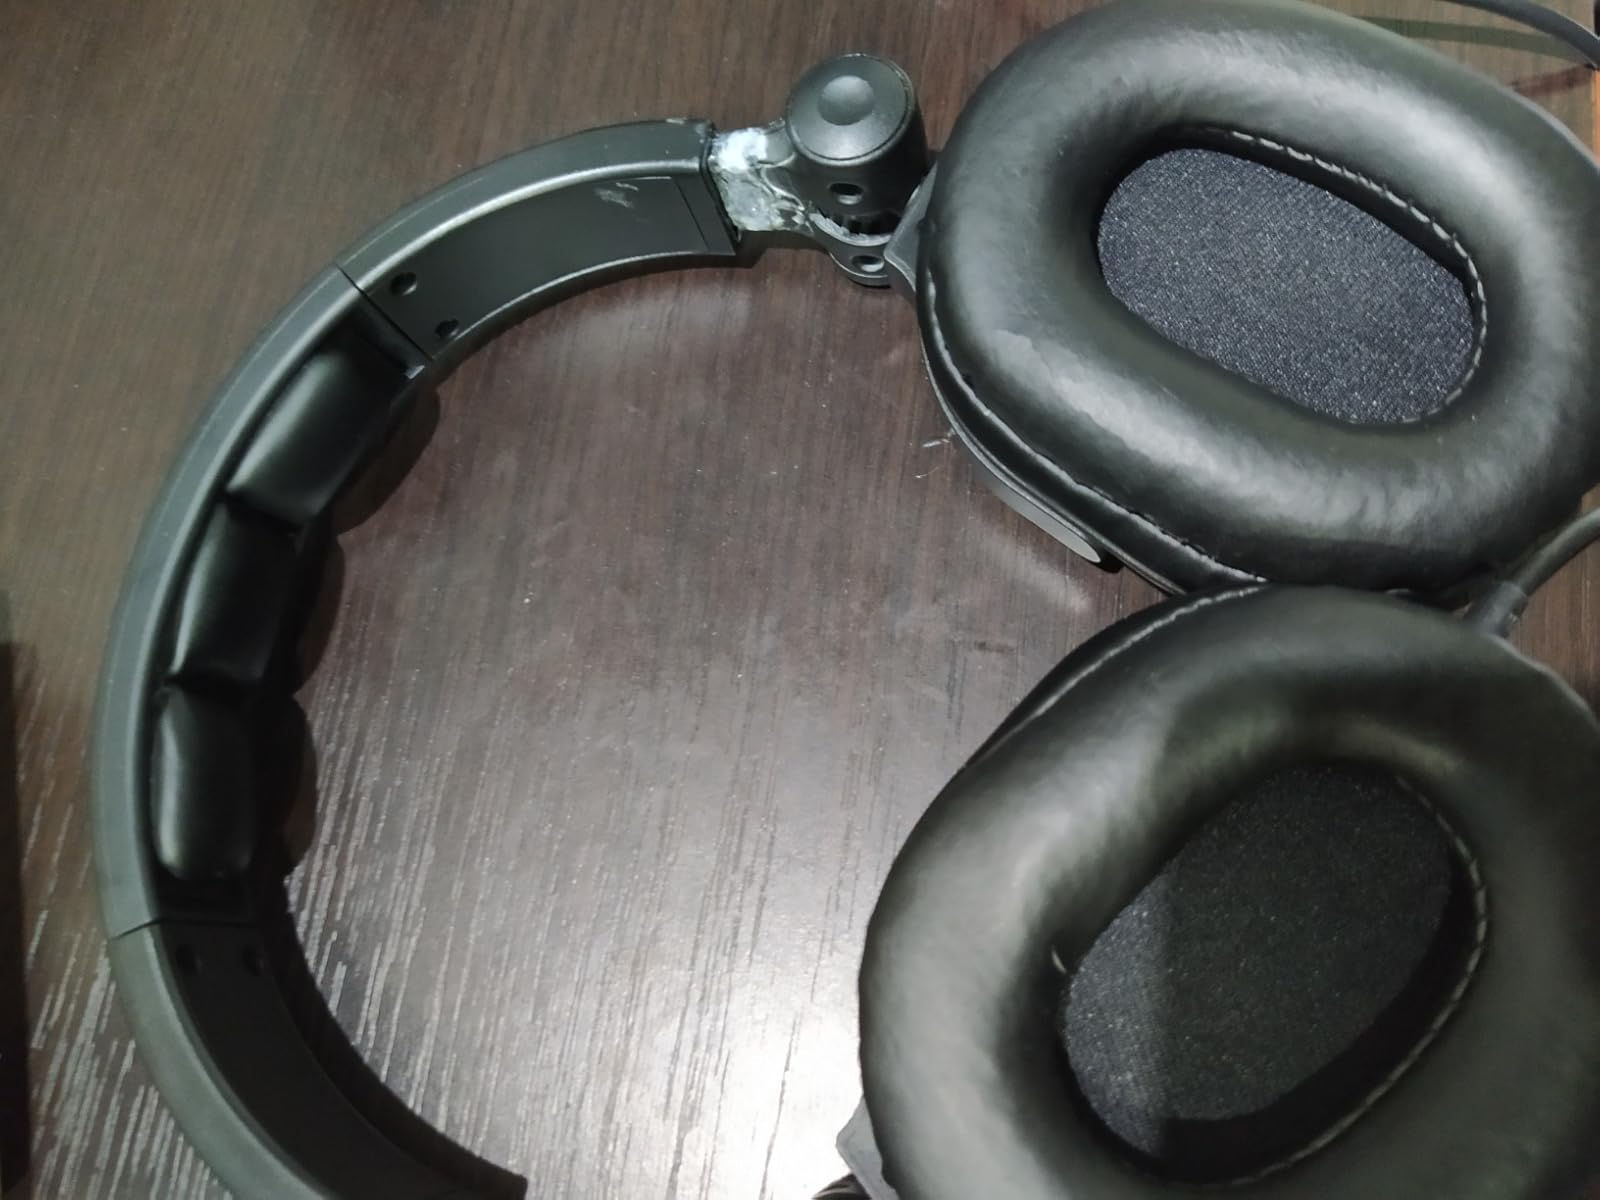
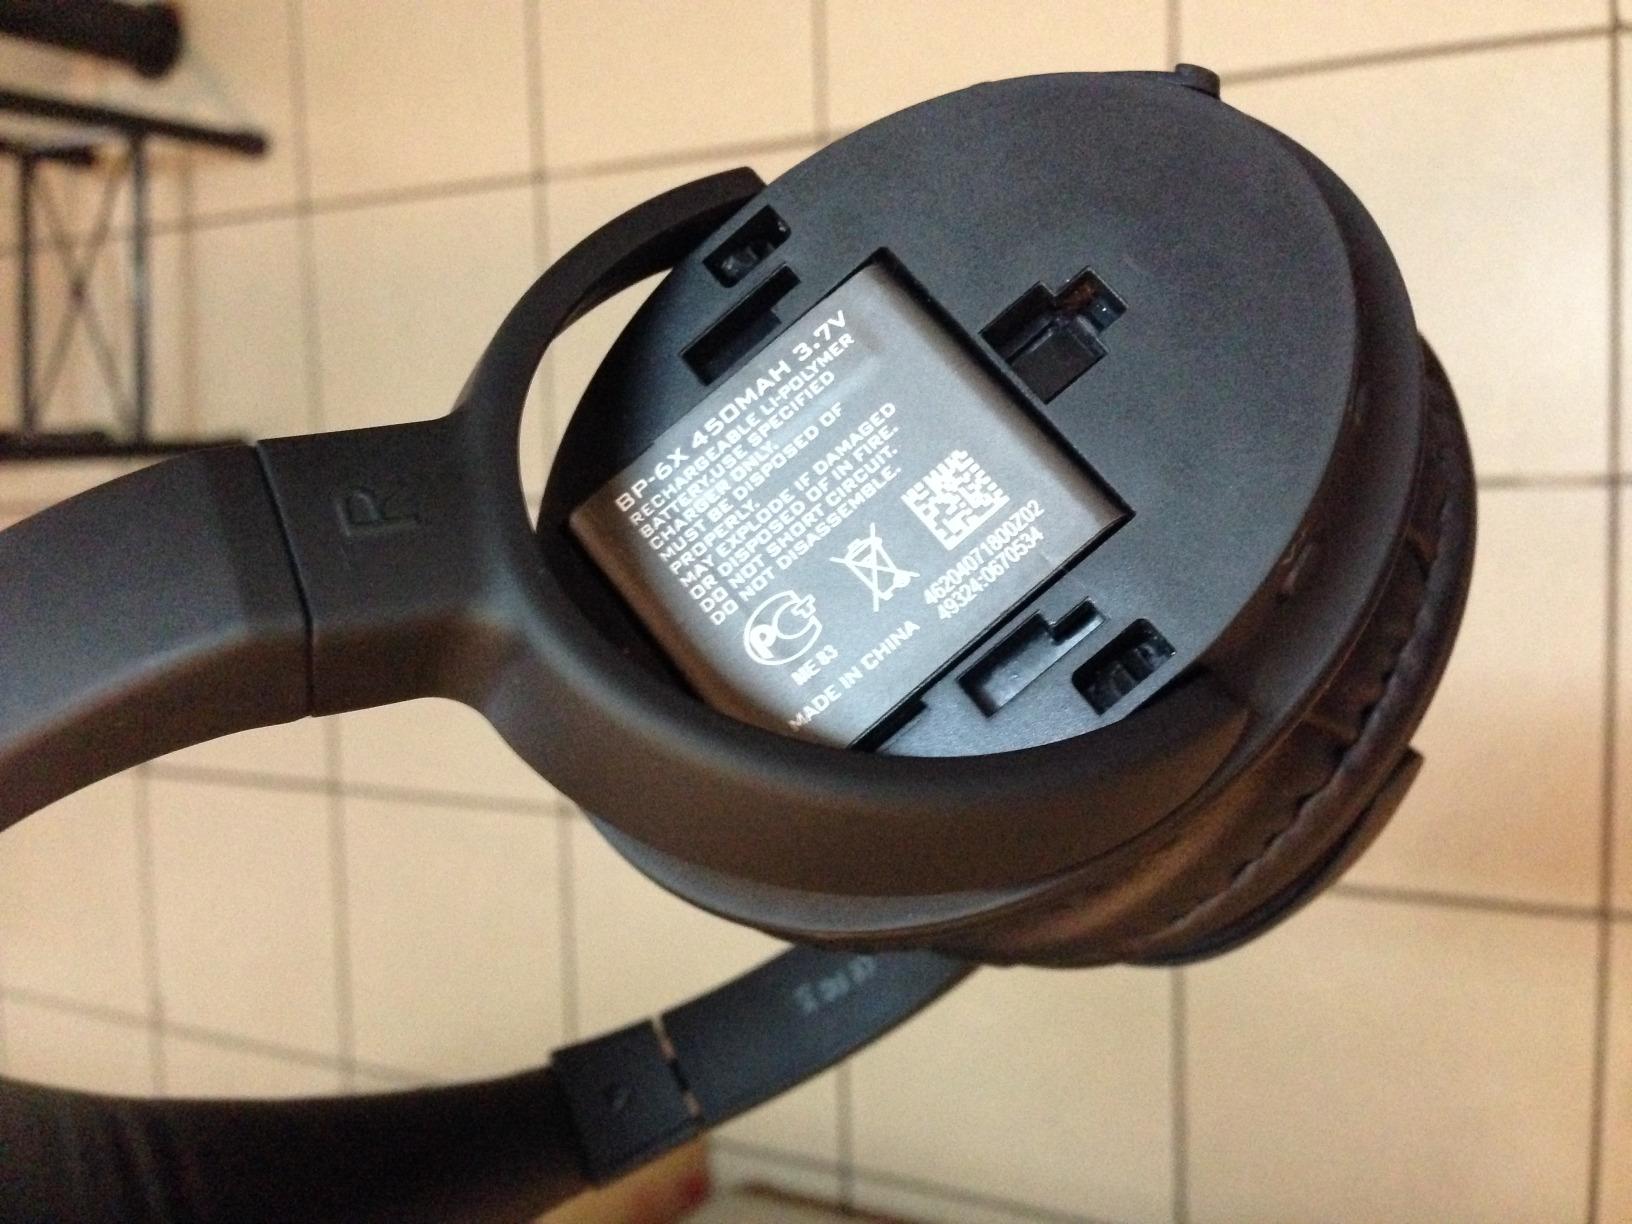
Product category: headphones
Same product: no